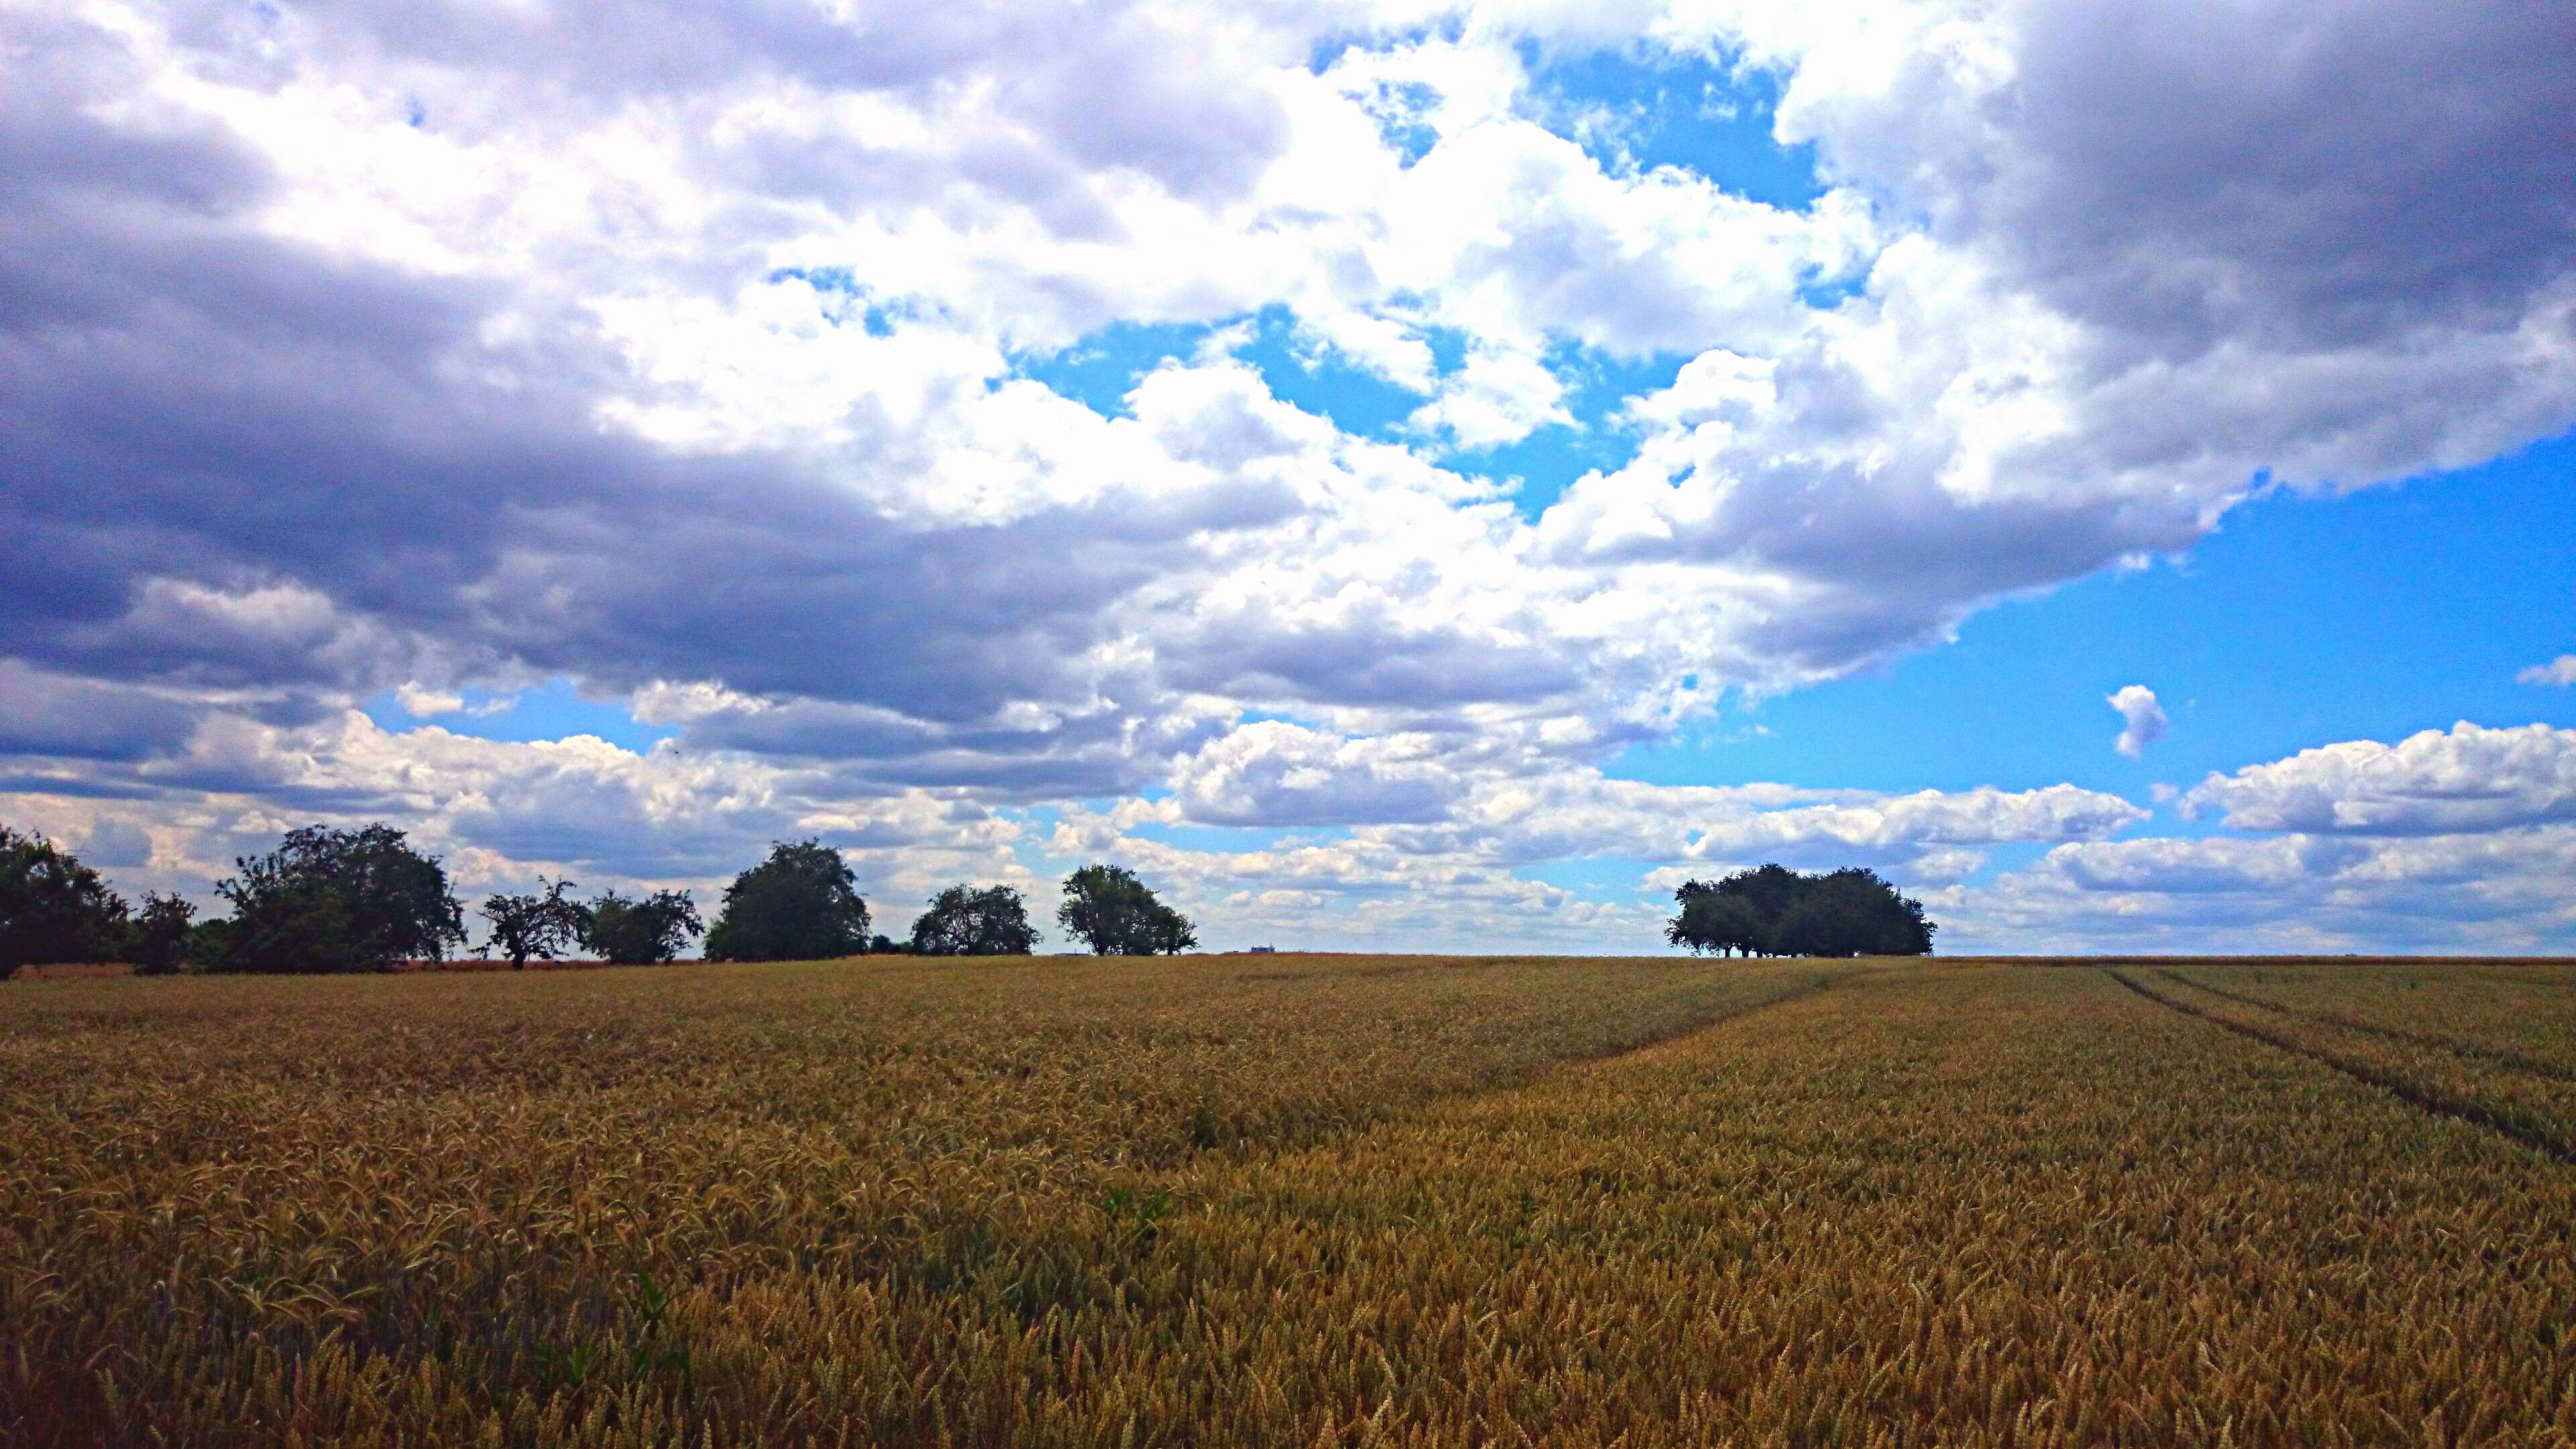
landscape, grass, horizon, cloud, sky, field, meadow, prairie, hill, crop, agriculture, plain, grassland, plateau, ecosystem, steppe, rural area, grass family